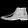
Label: Ankle boot